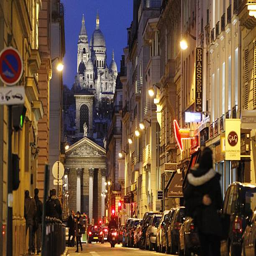
photo taken by night shows a view of the church and the basilica .